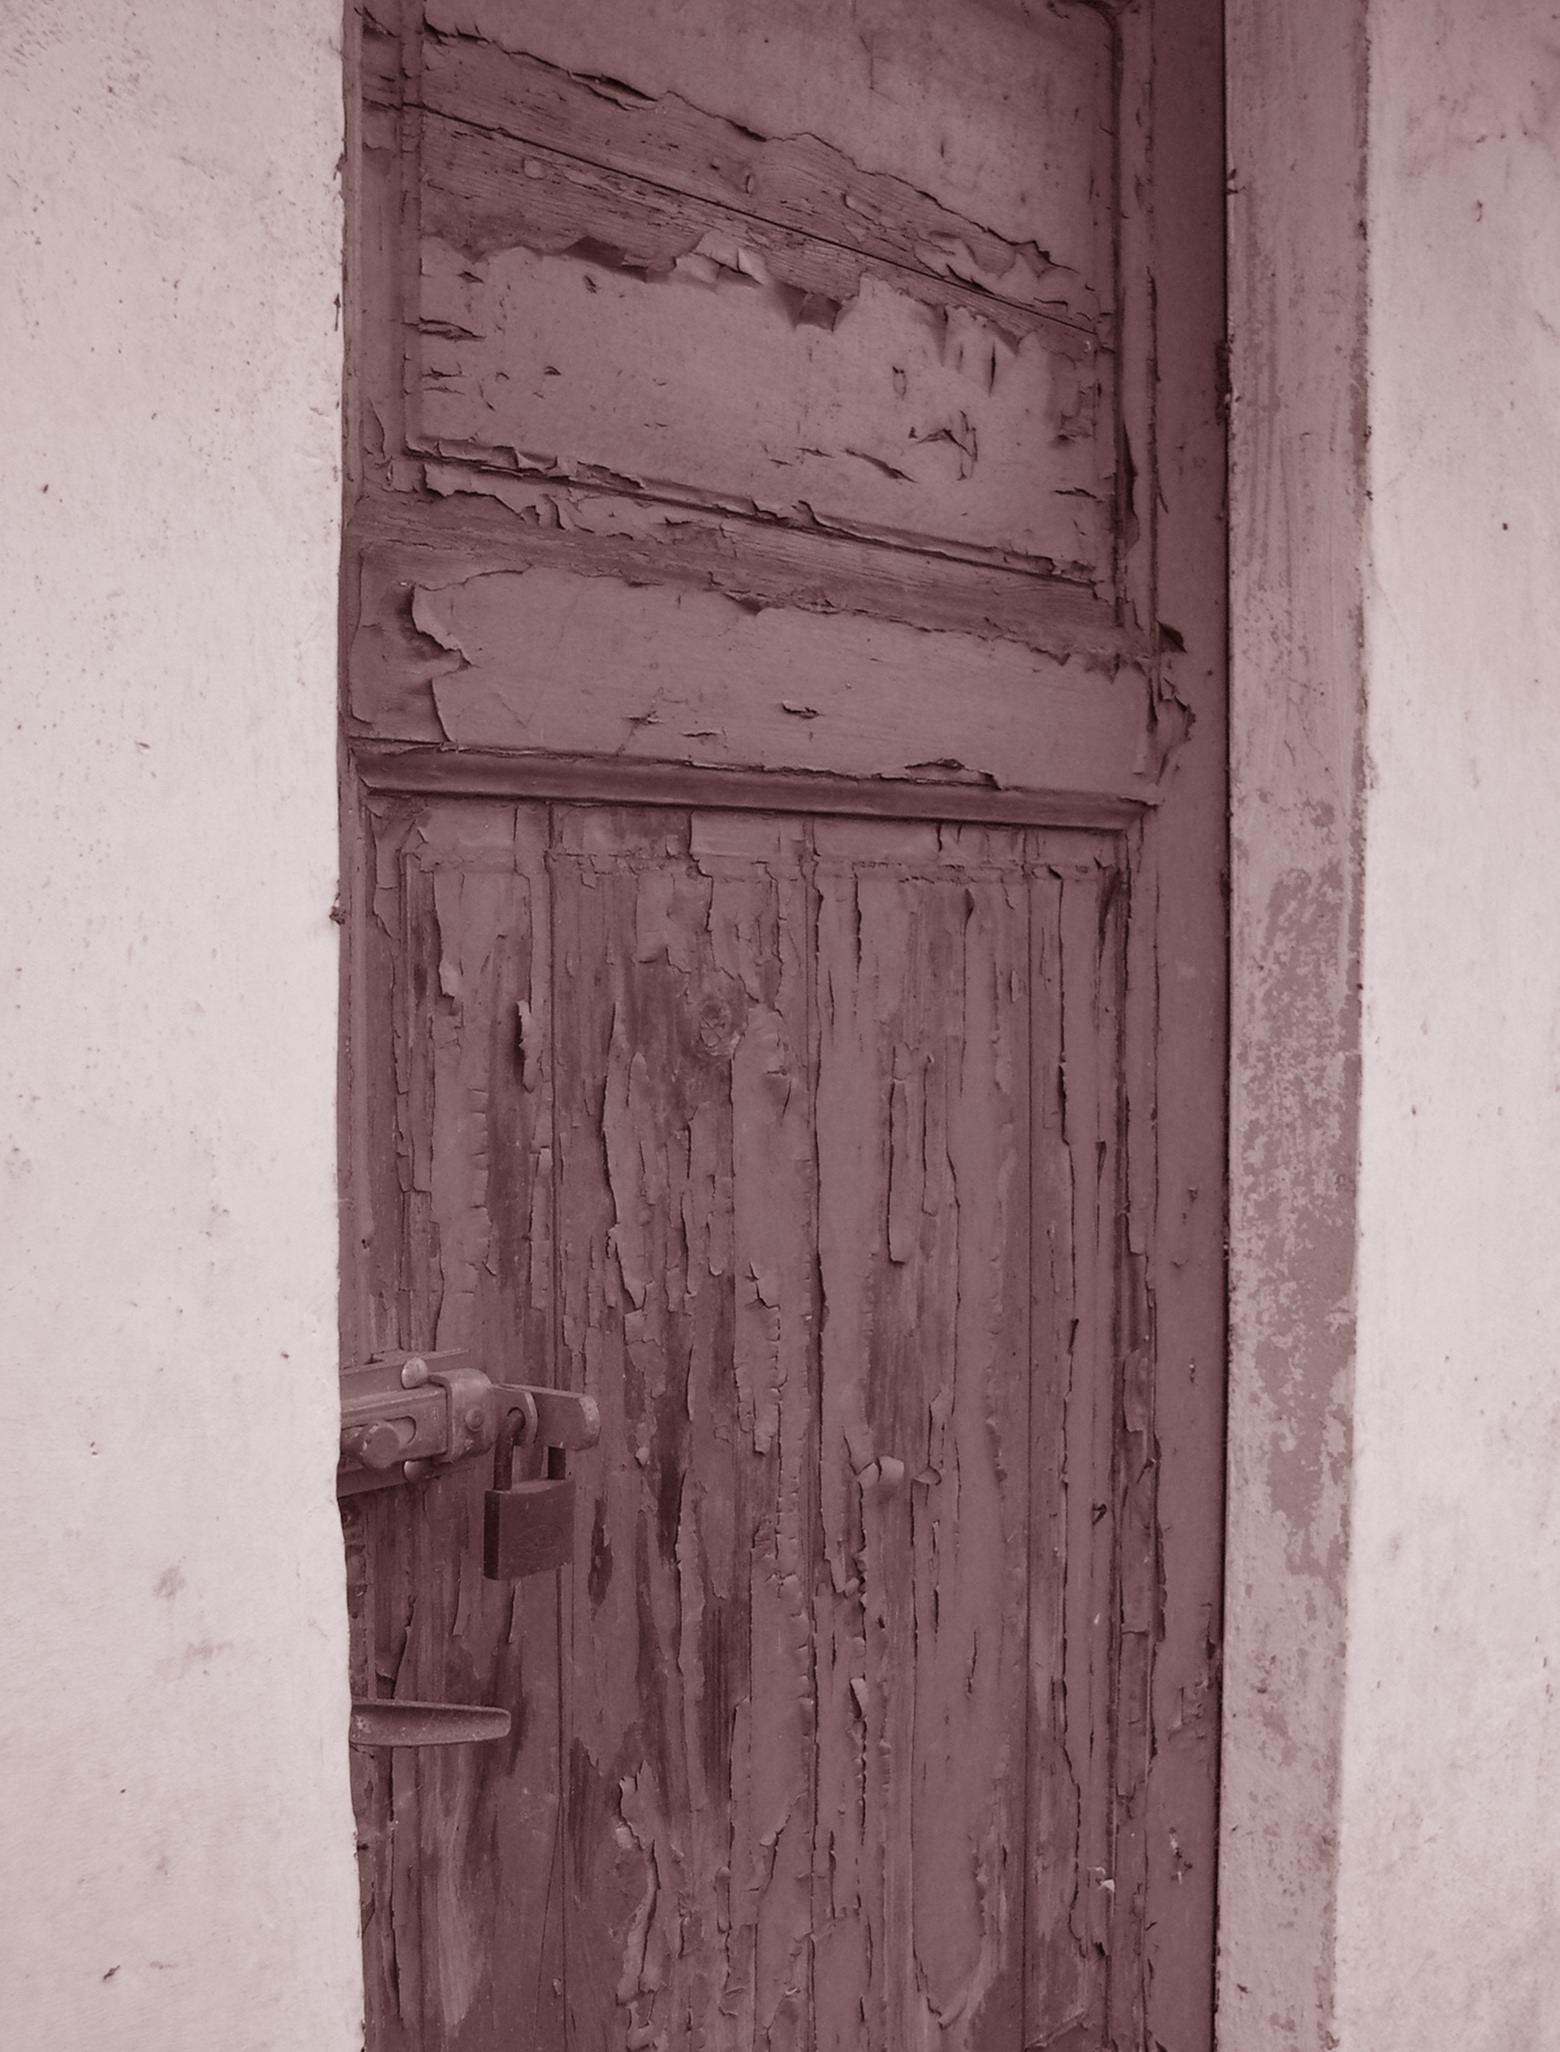
architecture, wood, white, vintage, house, texture, window, old, wall, line, color, castle, black, brick, door, rusted, shape, historically, used, man made object